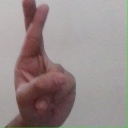
अक्षर: र